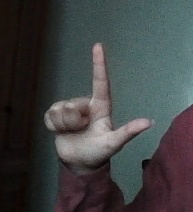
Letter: laam